Friday Night Videos

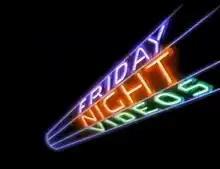
Graphic from "Friday Night Videos" intro, used from 1983 to 1990

Friday Night Videos is an American music video/variety program that aired from July 29, 1983, to May 24, 2002, on NBC. Originally developed as an attempt by the network to capitalize on the emerging popularity of music videos, which had been brought into the mainstream by MTV during the early 1980s, the program shifted over to a general music focus in 1990, mixing in live music performances alongside the video showcases. Upon being retitled Friday Night in 1994, its format was expanded to incorporate a variety of entertainment content to supplement, and eventually surpass, the music videos. The program evolved into its final format in 2001 under the title Late Friday, removing the music and feature segments and becoming dedicated solely to showcasing new stand-up comedy talent.